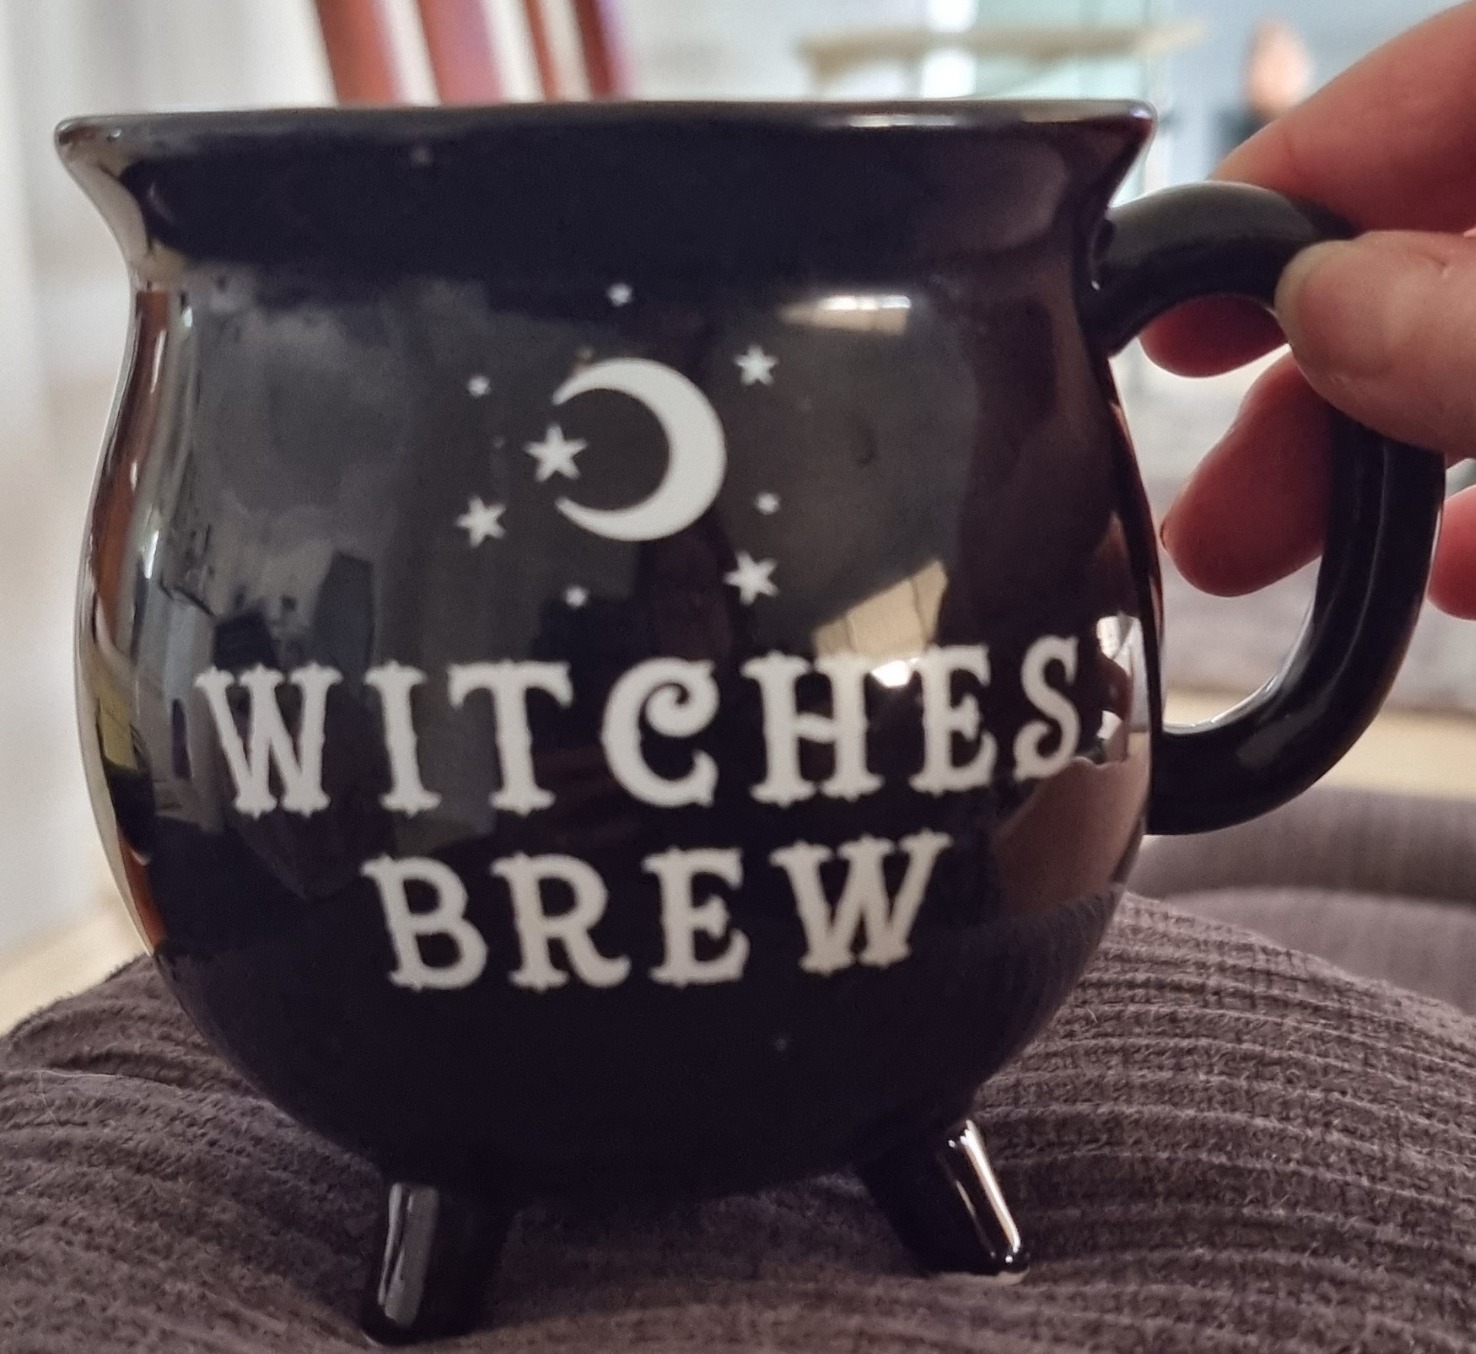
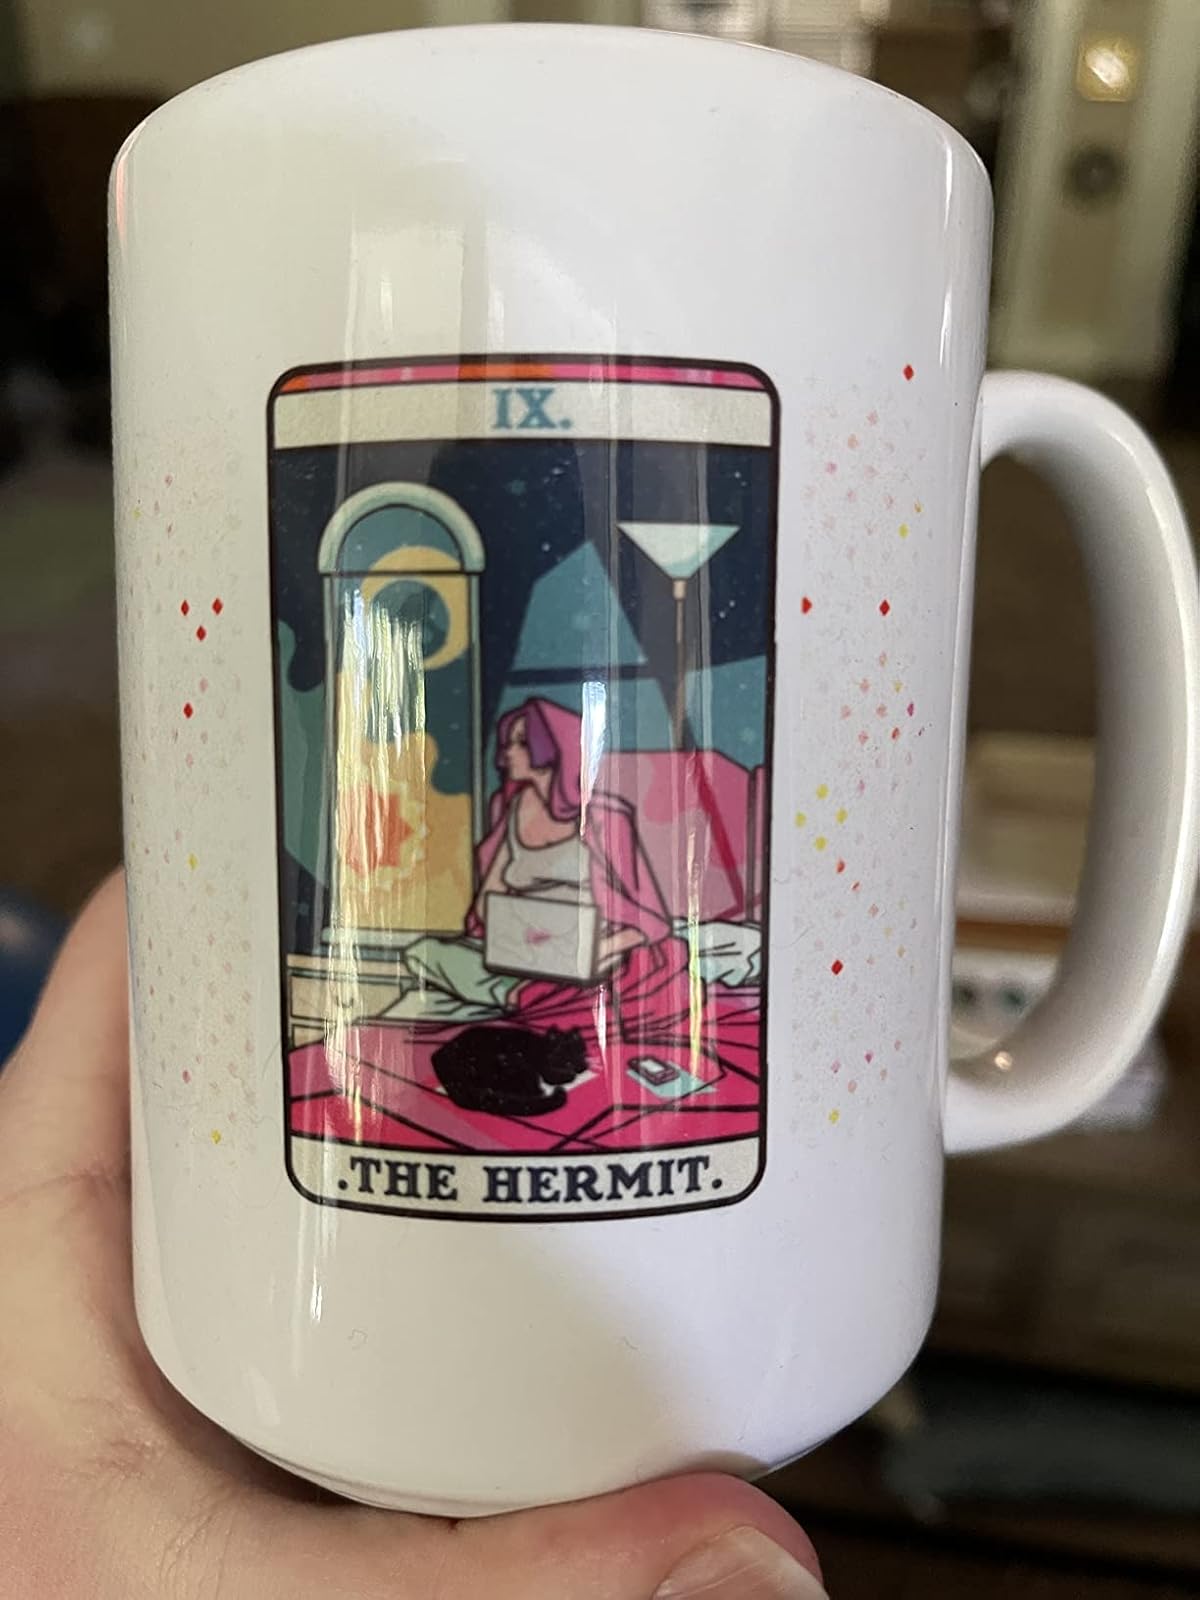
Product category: items_mug
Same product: no